Maiflower

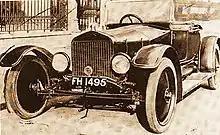
1920 Maiflower

The Maiflower was an English automobile manufactured from 1919 until 1921 in Gloucester by or for The Maiflower Motor Company. Named for the partners who built them, army captains Campbell Gwynne Price and Arthur Isaac Flower, the car was based on the Model T Ford, although a newly fabricated rear end and alterations to the front transverse suspension provided variations on the standard Ford chassis. Two and four seat tourer and coupé bodies were offered.